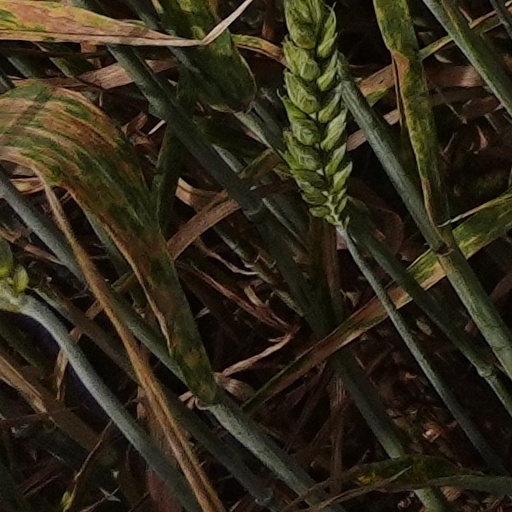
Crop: wheat